Ashma

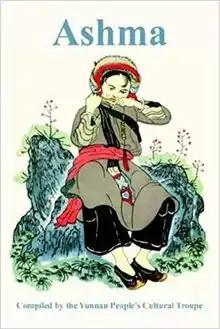
English translation, translated by Gladys Yang and published by Fredonia Books.

Ashma or Ashima (Sani: ; Nuosu:) is a long narrative poem of the Sani people, who are centred in southwest China, in the area of Kunming, Yunnan Province. During the 1950s, as the Chinese government undertook a classification process for its non-Han minority nationalities, the Sani applied for independent status, but they were turned down and are now classified as part of the Yi people.